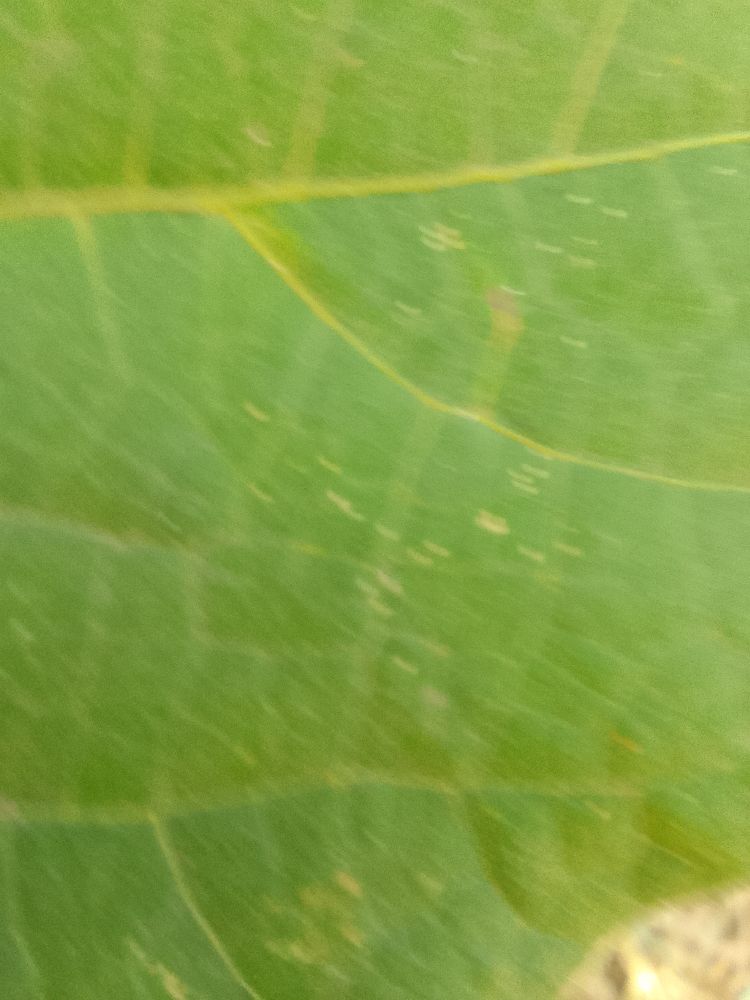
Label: healthy